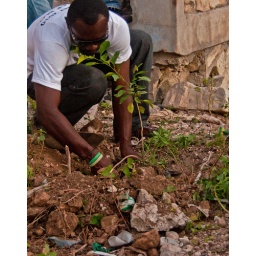
A man plants trees in memory of those who died in the earthquake. Photo by Ben Edwards/USAID